Cosmo Park

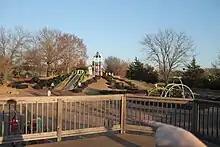
View of Cosmo Playground at sunset, Cosmo Park, Columbia, MO

The park contains a skate park that was opened in 1999. The skate park was built with the help of skateboarders and inline skaters.